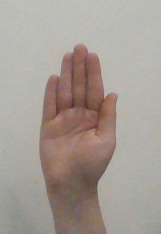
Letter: seen